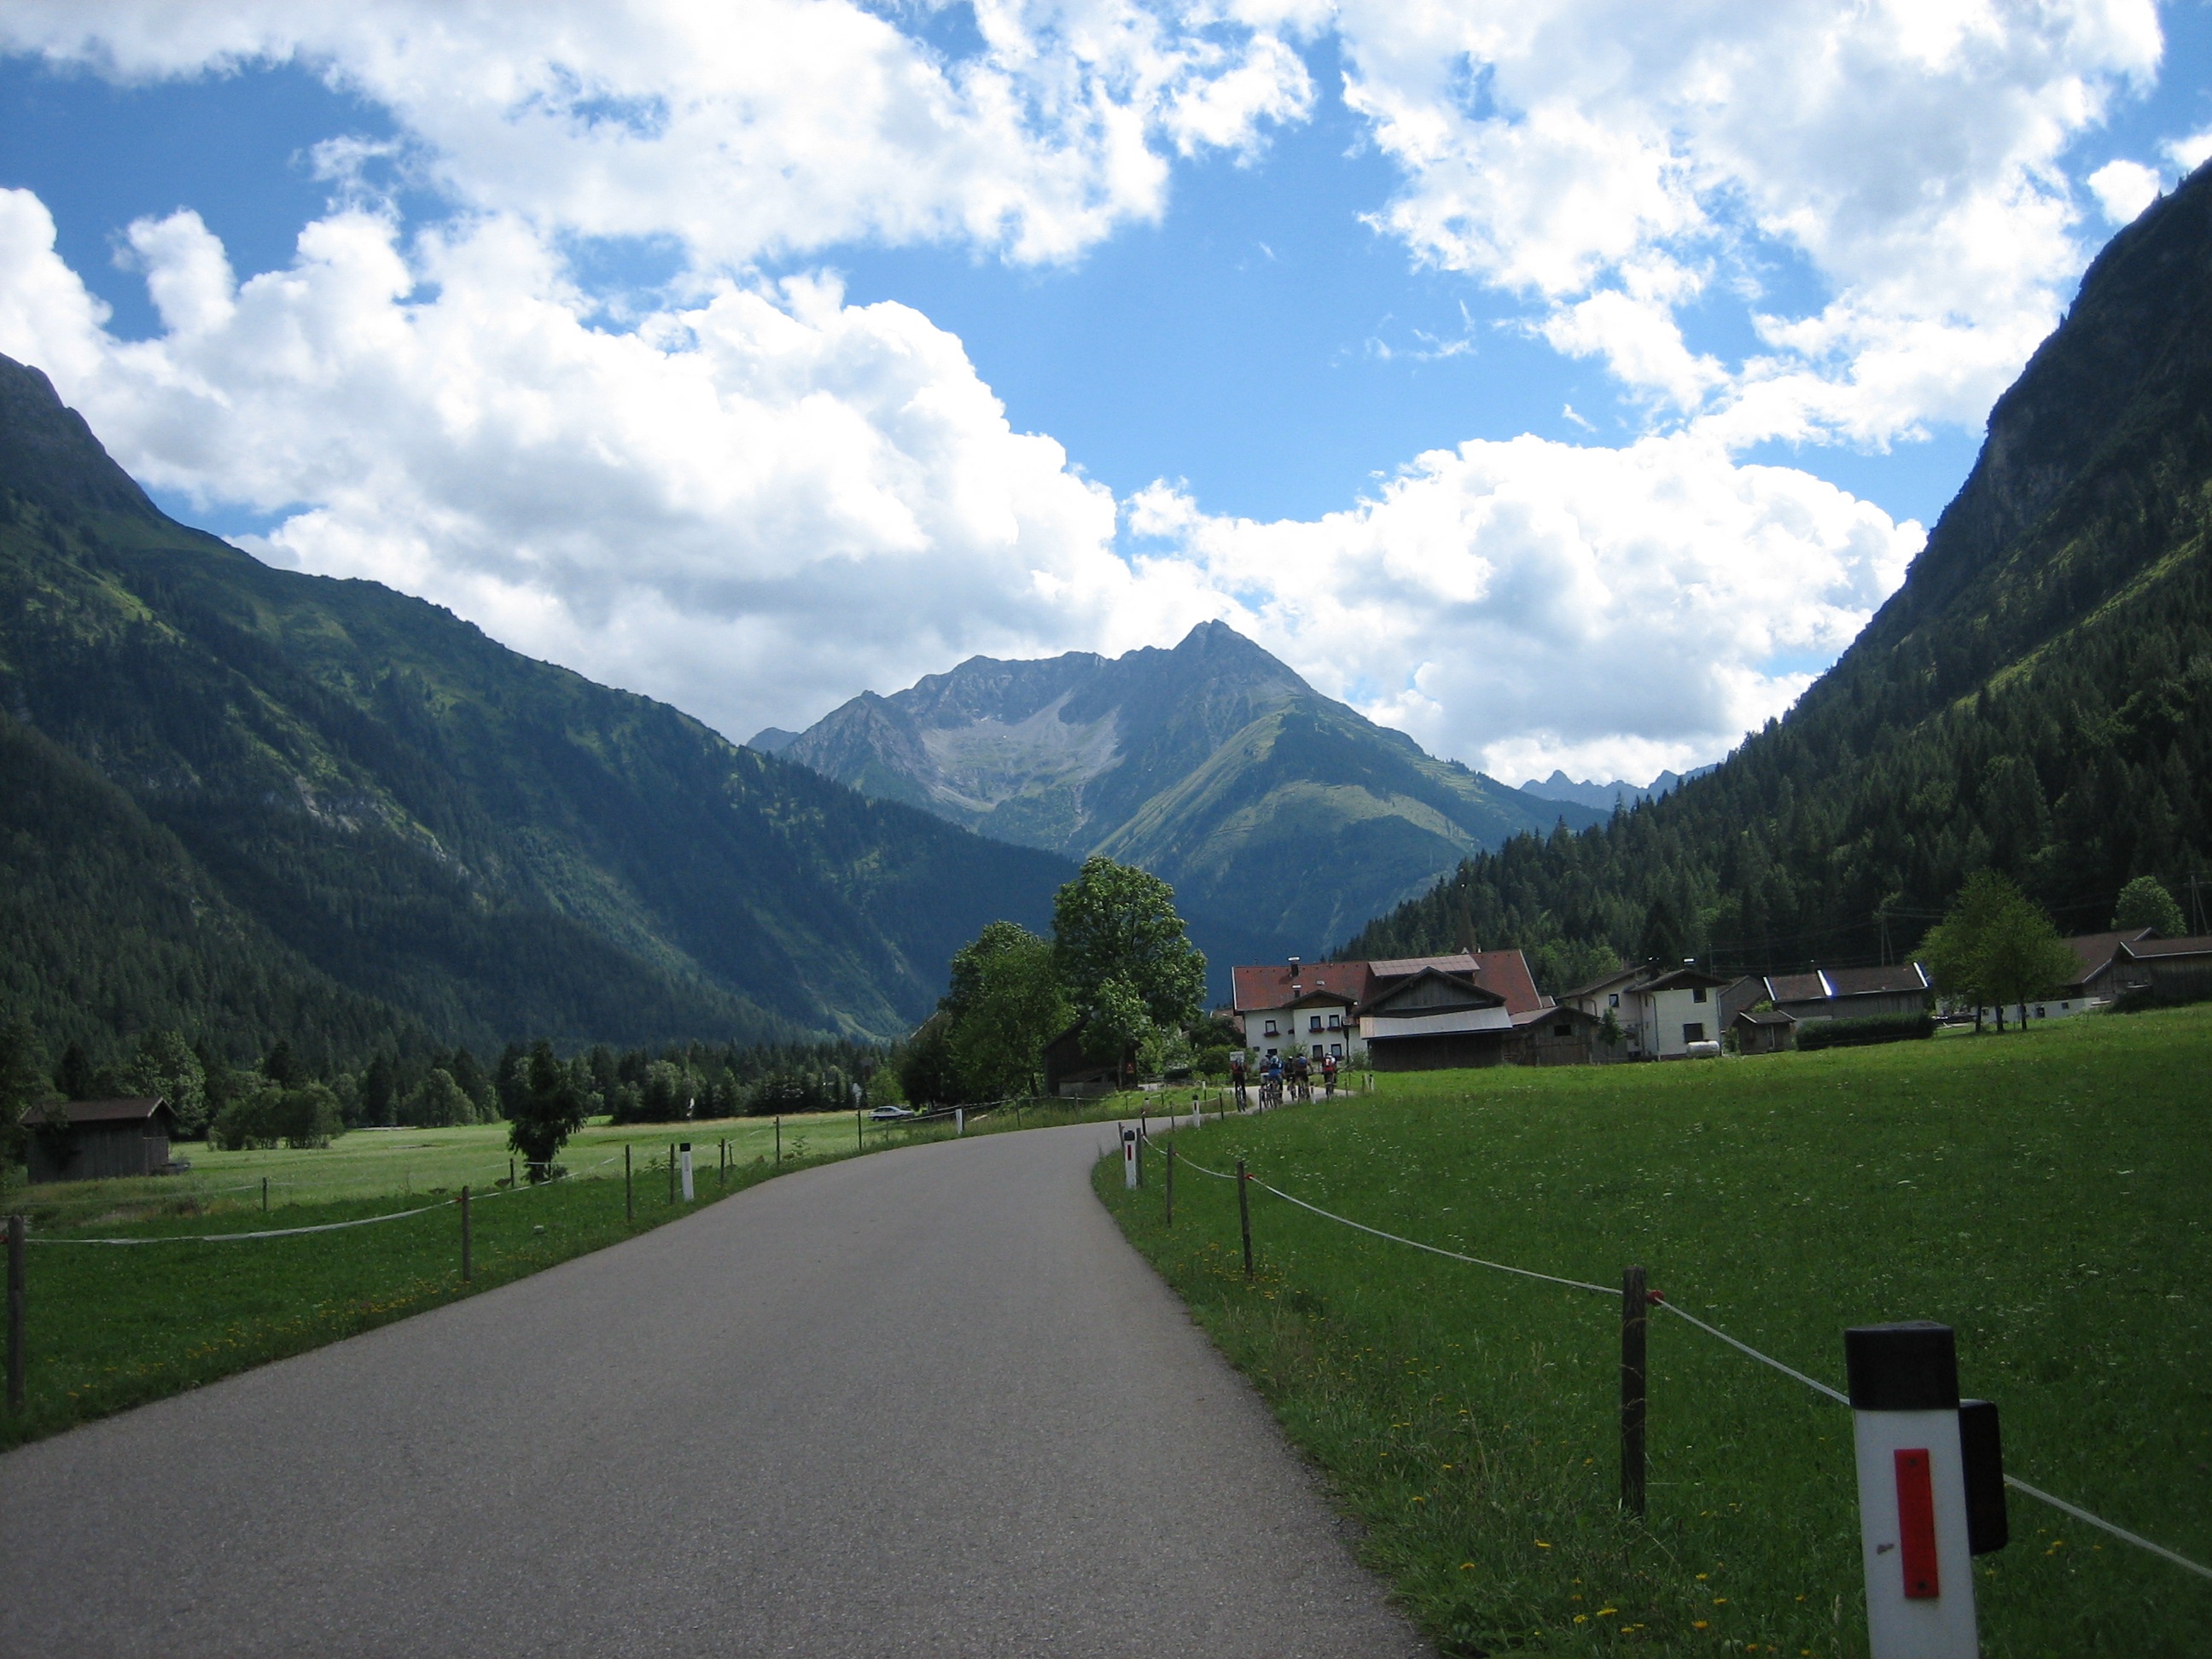
landscape, nature, mountain, cloud, road, meadow, hill, lake, valley, mountain range, alpine, fjord, highland, mountain landscape, road trip, alps, loch, rural area, landform, mountain pass, geographical feature, mountainous landforms